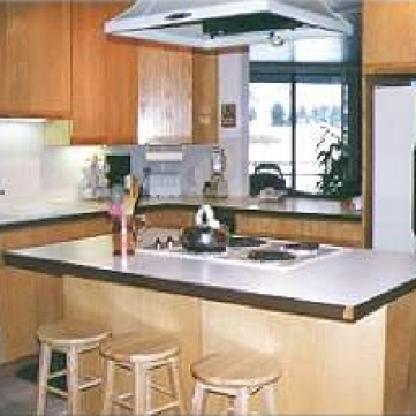
Scene: Indoor